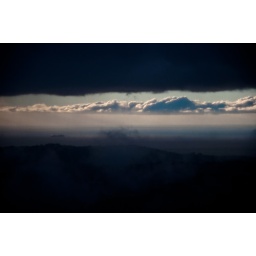
This was an amazing gap in the storm, blue sky stuck between the hills and the storm clouds.St Jeannet, Oct 2010.